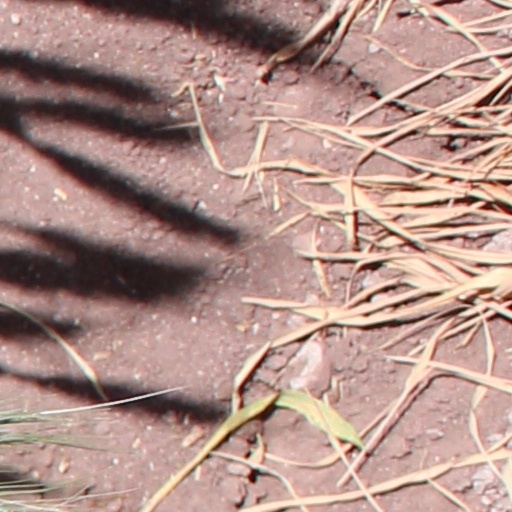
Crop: wheat